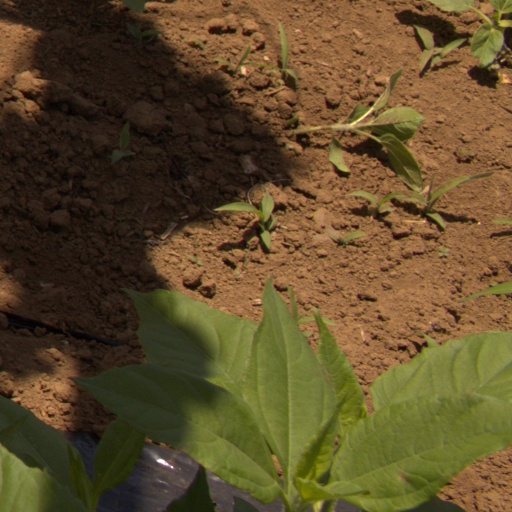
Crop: Jerusalem artichoke